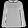
Label: Shirt